Kandahar

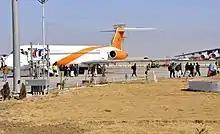
A Kam Air passenger plane at Kandahar International Airport in 2012

In May 2010, Kandahar International Airport became subject of a combined rocket and ground attack by insurgents, following similar attacks on Kabul and Bagram in the preceding weeks. Although this attack did not lead to many casualties on the side of NATO forces, it did show that the militants are still capable of launching multiple, coordinated operations in Afghanistan. In June 2010, a shura was held by Afghan President Hamid Karzai with tribal and religious leaders of the Kandahar region. The meeting highlighted the need for support of NATO-led forces in order to stabilize parts of the province.